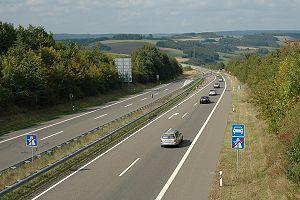
Une route à accès réglementé ou route pour automobiles est, au même titre qu'une autoroute, une route réservée aux véhicules motorisés suffisamment rapides.
La Bundesautobahn 60 est une autoroute allemande mesurant 113 kilomètres. Elle est complètement classée en tant qu'E42 et un court tronçon est également classé en tant que E29.